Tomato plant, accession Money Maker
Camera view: tilt-top (135 deg); turntable rotation: 120 degrees
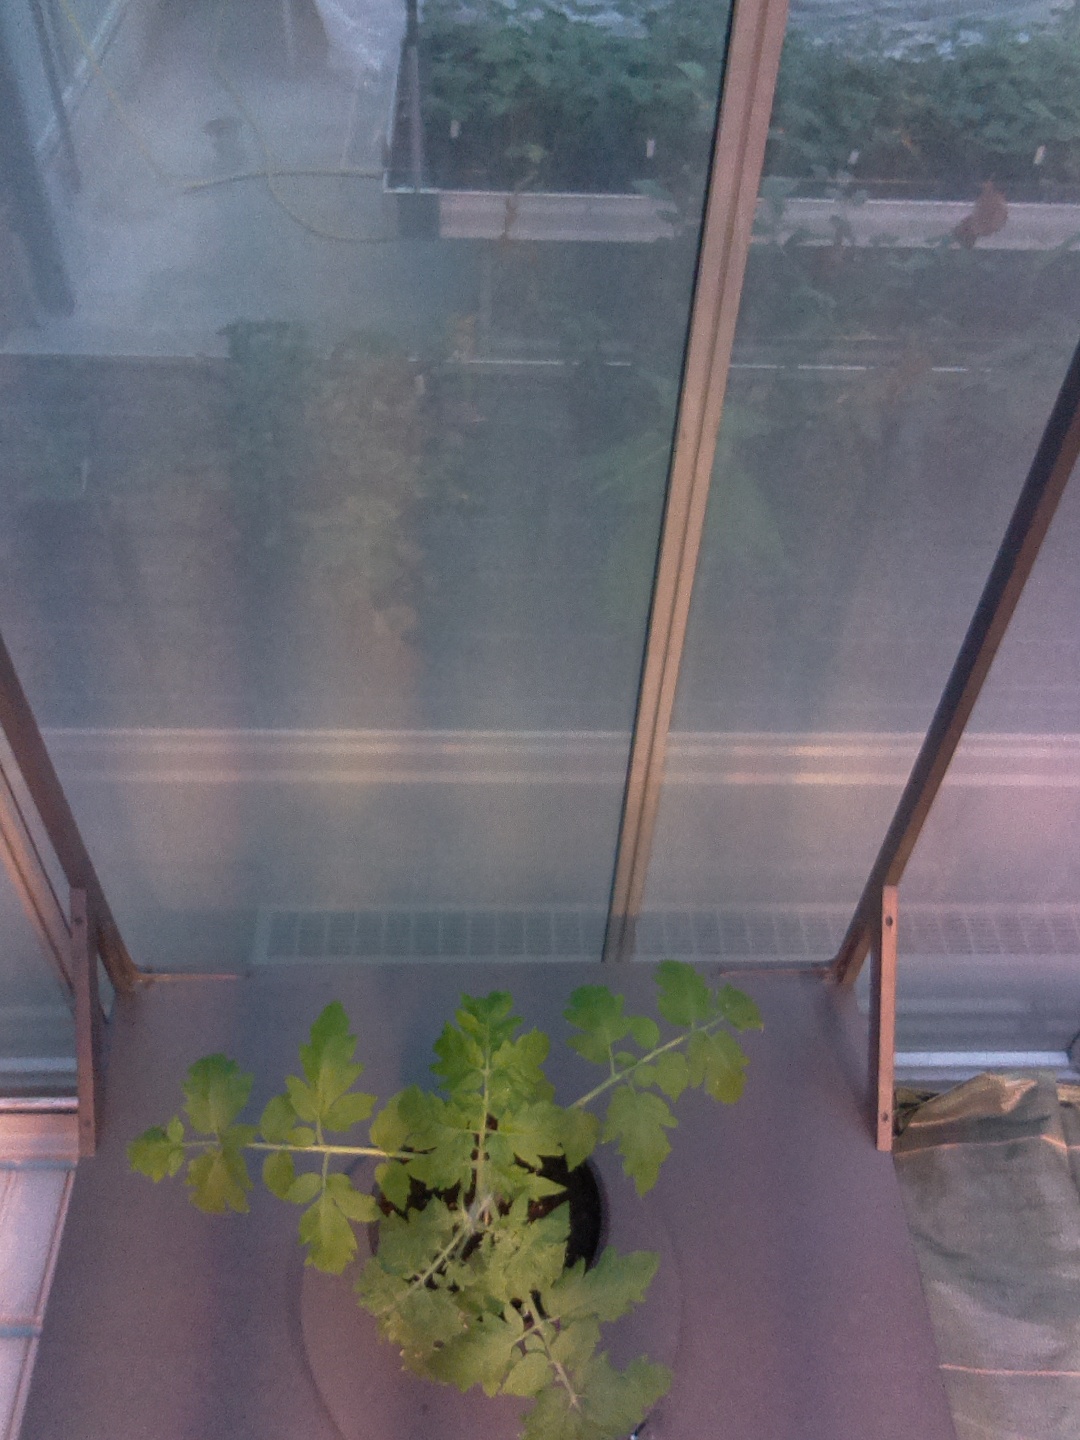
BBCH growth stage 13: 6 of true leaves visible